Flint

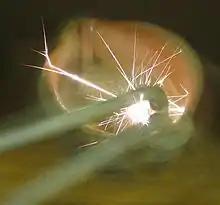
A ferrocerium "flint" spark lighter in action

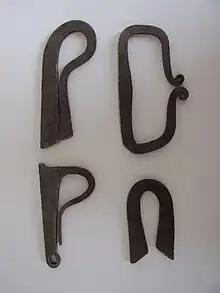
Assorted reproduction firesteels typical of Roman to Medieval period

Flint was used in the manufacture of tools during the Stone Age as it splits into thin, sharp splinters called flakes or blades (depending on the shape) when struck by another hard object (such as a hammerstone made of another material). This process is referred to as knapping.